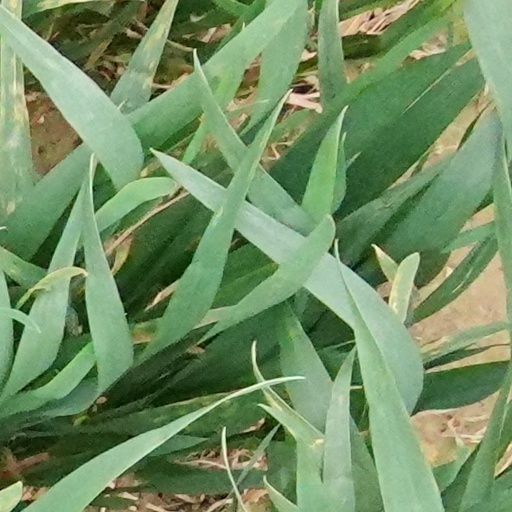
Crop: wheat